David W. T. Cargill

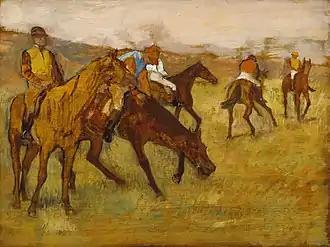
"Jockeys before the Race" by Degas

He was born on 14 January 1872 the son of David Sime Cargill (1827-1905) of 9 Park Terrace in Glasgow. His mother was Margaret Traill (1840-1872) who died at his birth or soon after. His father worked for Milne & Co in the city. Their five storey townhouse faced onto Kelvingrove Park (the house still exists and is a listed building). In 1878 his father married Connell Elizabeth Auld who became David's step-mother.